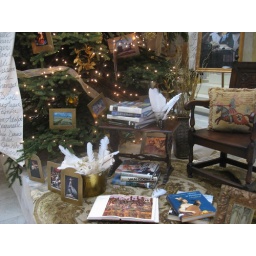
A close-up of books and items under the tree entitled Inspired by the MUSEum